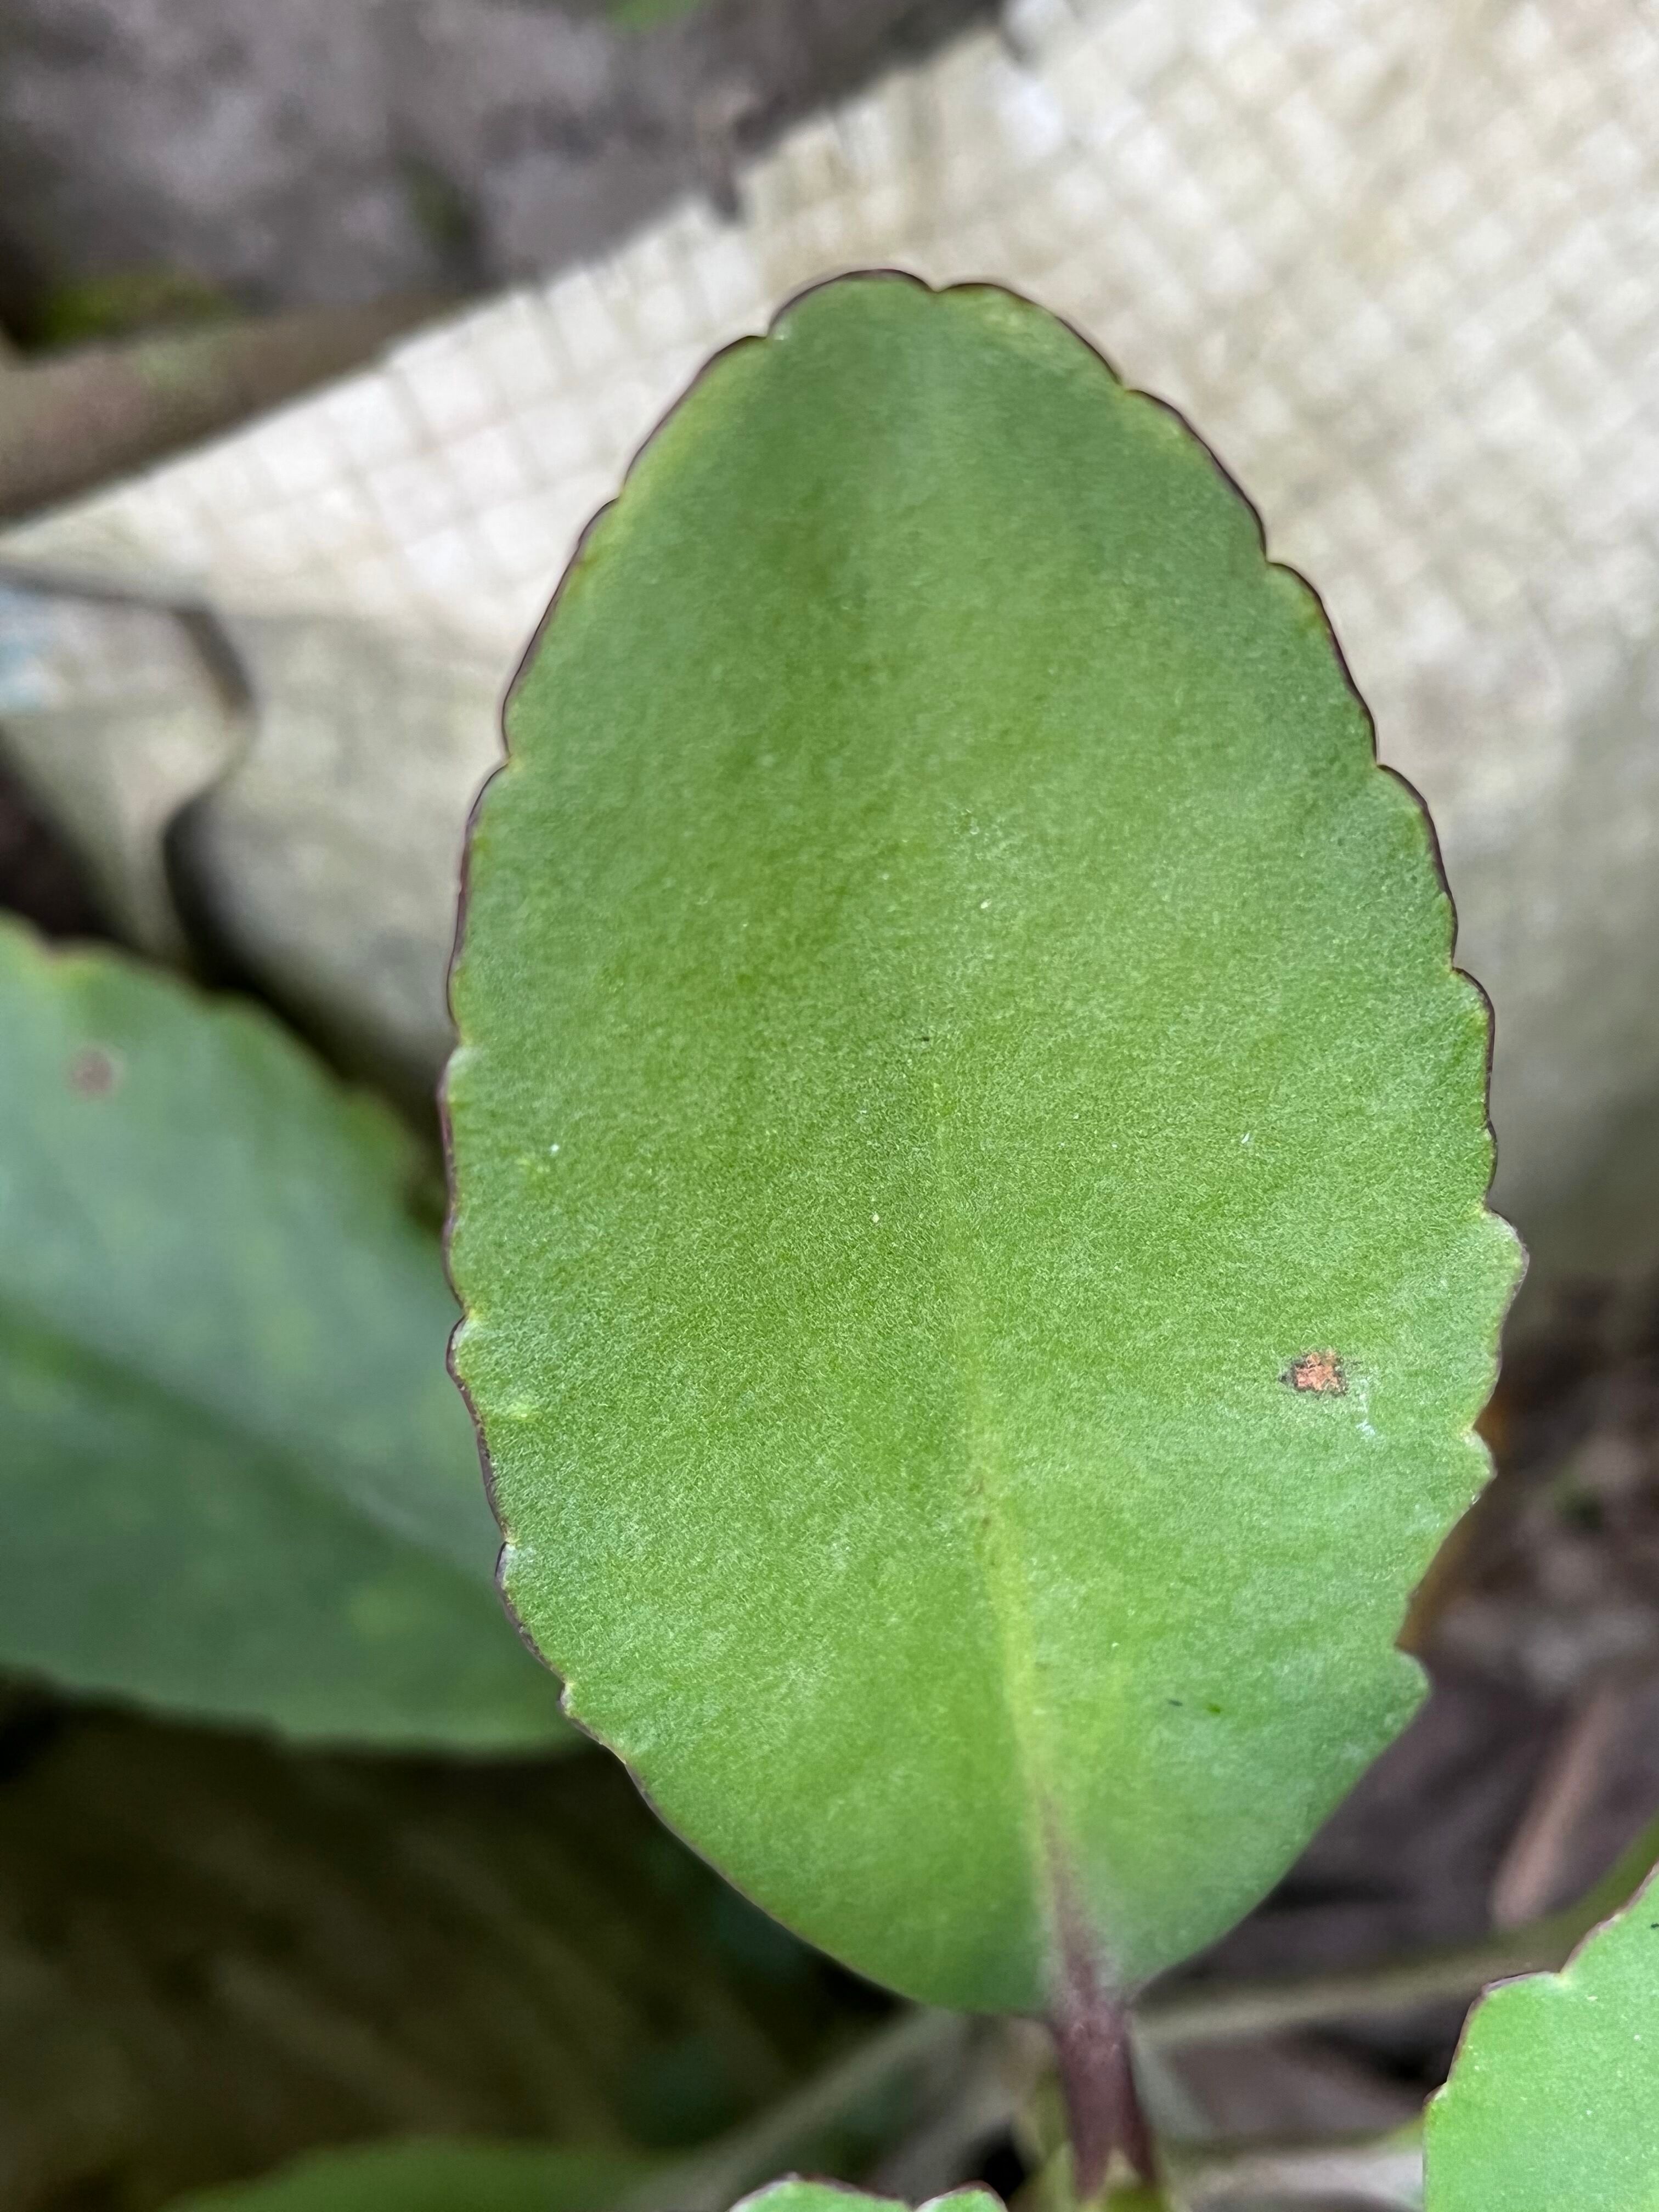
Plant species: kalanchoe-pinnata